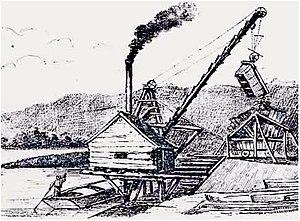
Grue déchargeant un bateau de transport lors des travaux du canal de Nidau-Büren.
La correction des eaux du Jura est une vaste entreprise d'aménagements hydrauliques réalisée en Suisse dans la région des trois lacs de Neuchâtel, Morat et Bienne. Ces aménagements comprennent des opérations de curage, d'assainissement et de détournement de cours d'eau. Les travaux ont eu lieu en trois phases au cours des XIXᵉ et XXᵉ siècles.